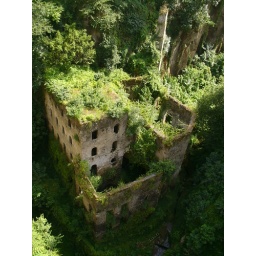
So Beth and I were walking down the street in Sorrento and look down by the side of the road...